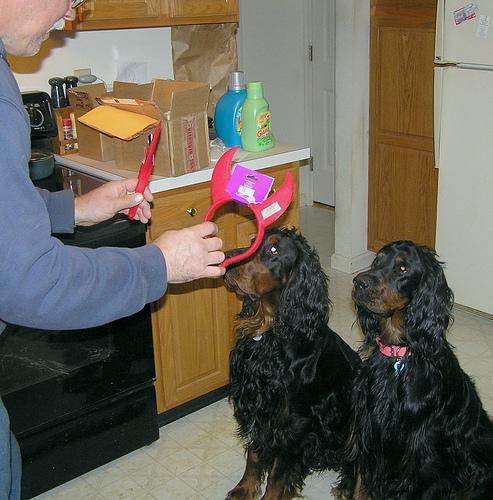
Gordon_setter